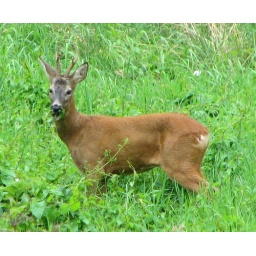
This was in a field next to the house when I opened the curtains one morning!